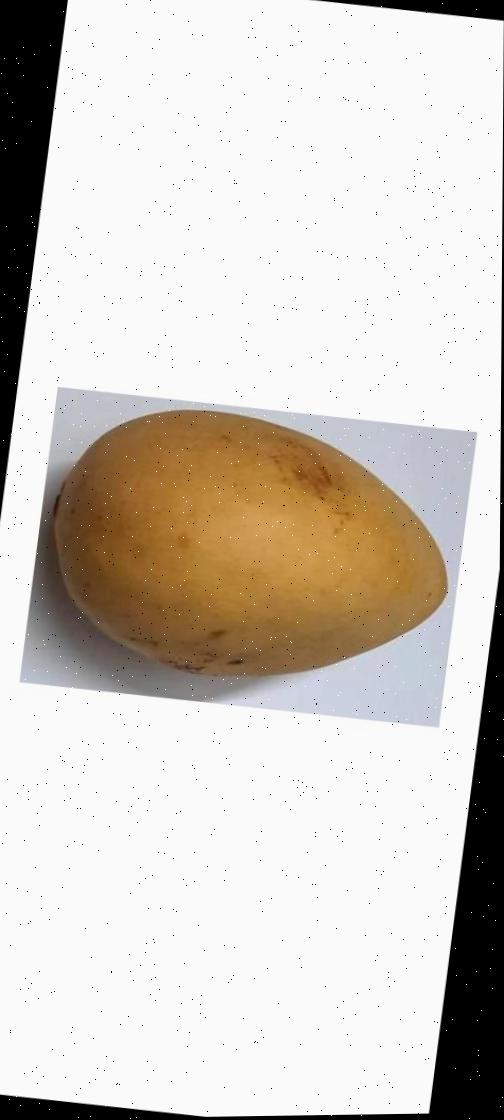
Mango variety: Katimon